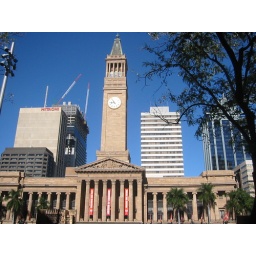
the clock tower in Brisbane city